Benjamin Tupper

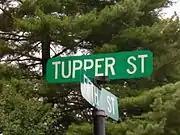
Tupper Street sign near Mound Cemetery in Marietta, Ohio

Benjamin Tupper's sons were Maj. Anselm Tupper, Gen. Edward W. Tupper, and Col. Benjamin Tupper, Jr. His daughters were Sophia, Minerva, and Roewena, who married Gov. Winthrop Sargent in the first marriage ceremony in the Northwest Territory. Another daughter, Huldah, died young.